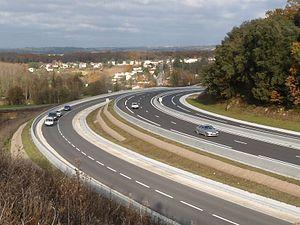
rocade d'Angoulême, entre Soyaux et L'Isle-d'Espagnac, Charente, France
L'Isle-d'Espagnac est une commune du sud-ouest de la France, située dans le département de la Charente.
Soyaux est une commune du Sud-Ouest de la France, située dans le département de la Charente. Située à l'est d'Angoulême, c'est une des villes de banlieue de son agglomération.
La rocade d'Angoulême est un aménagement routier permettant de contourner la totalité de la ville d'Angoulême depuis 2010. Elle se compose de trois tronçons : la rocade ouest, la rocade est et la rocade nord.